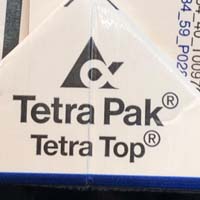
Plastic recycling code class: 8_no_plastic